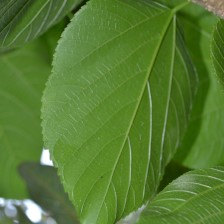
Variety: TaiwanMeacho